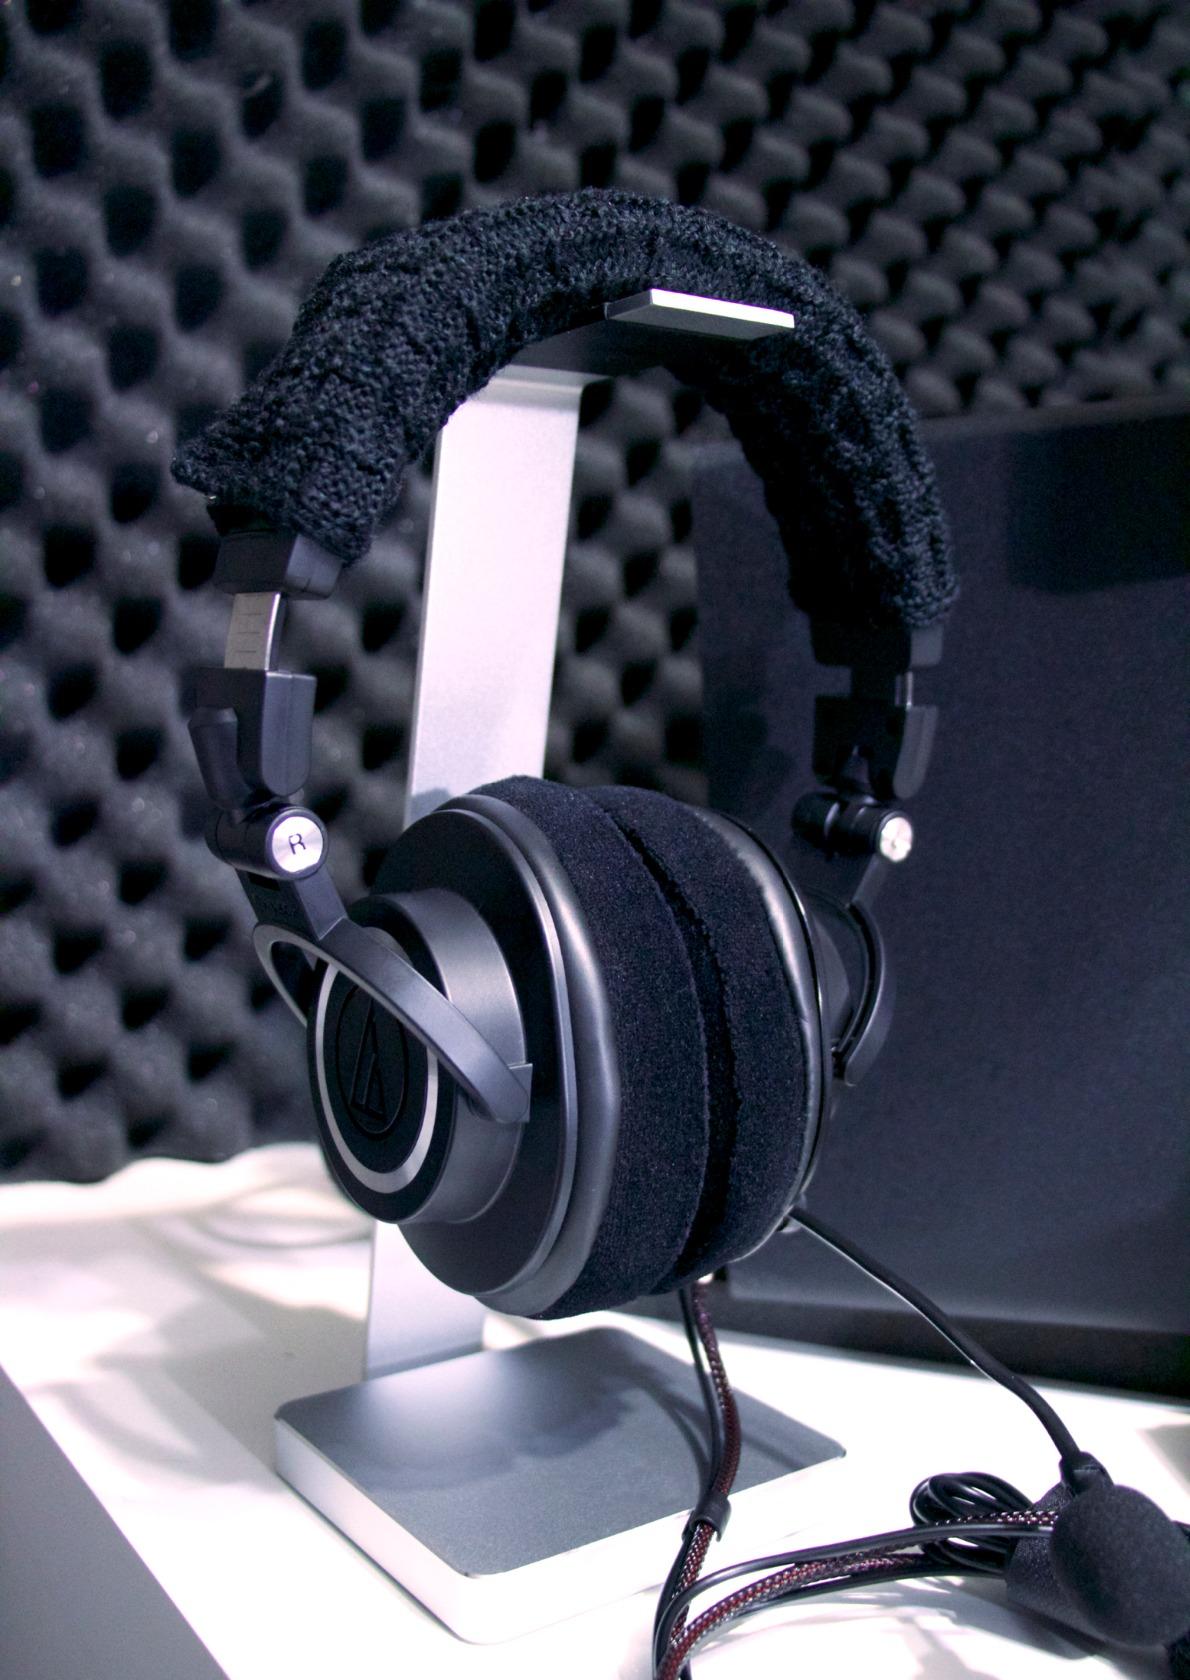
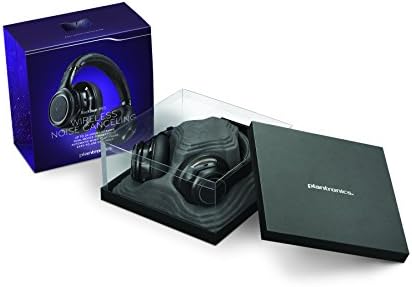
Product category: headphones
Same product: no